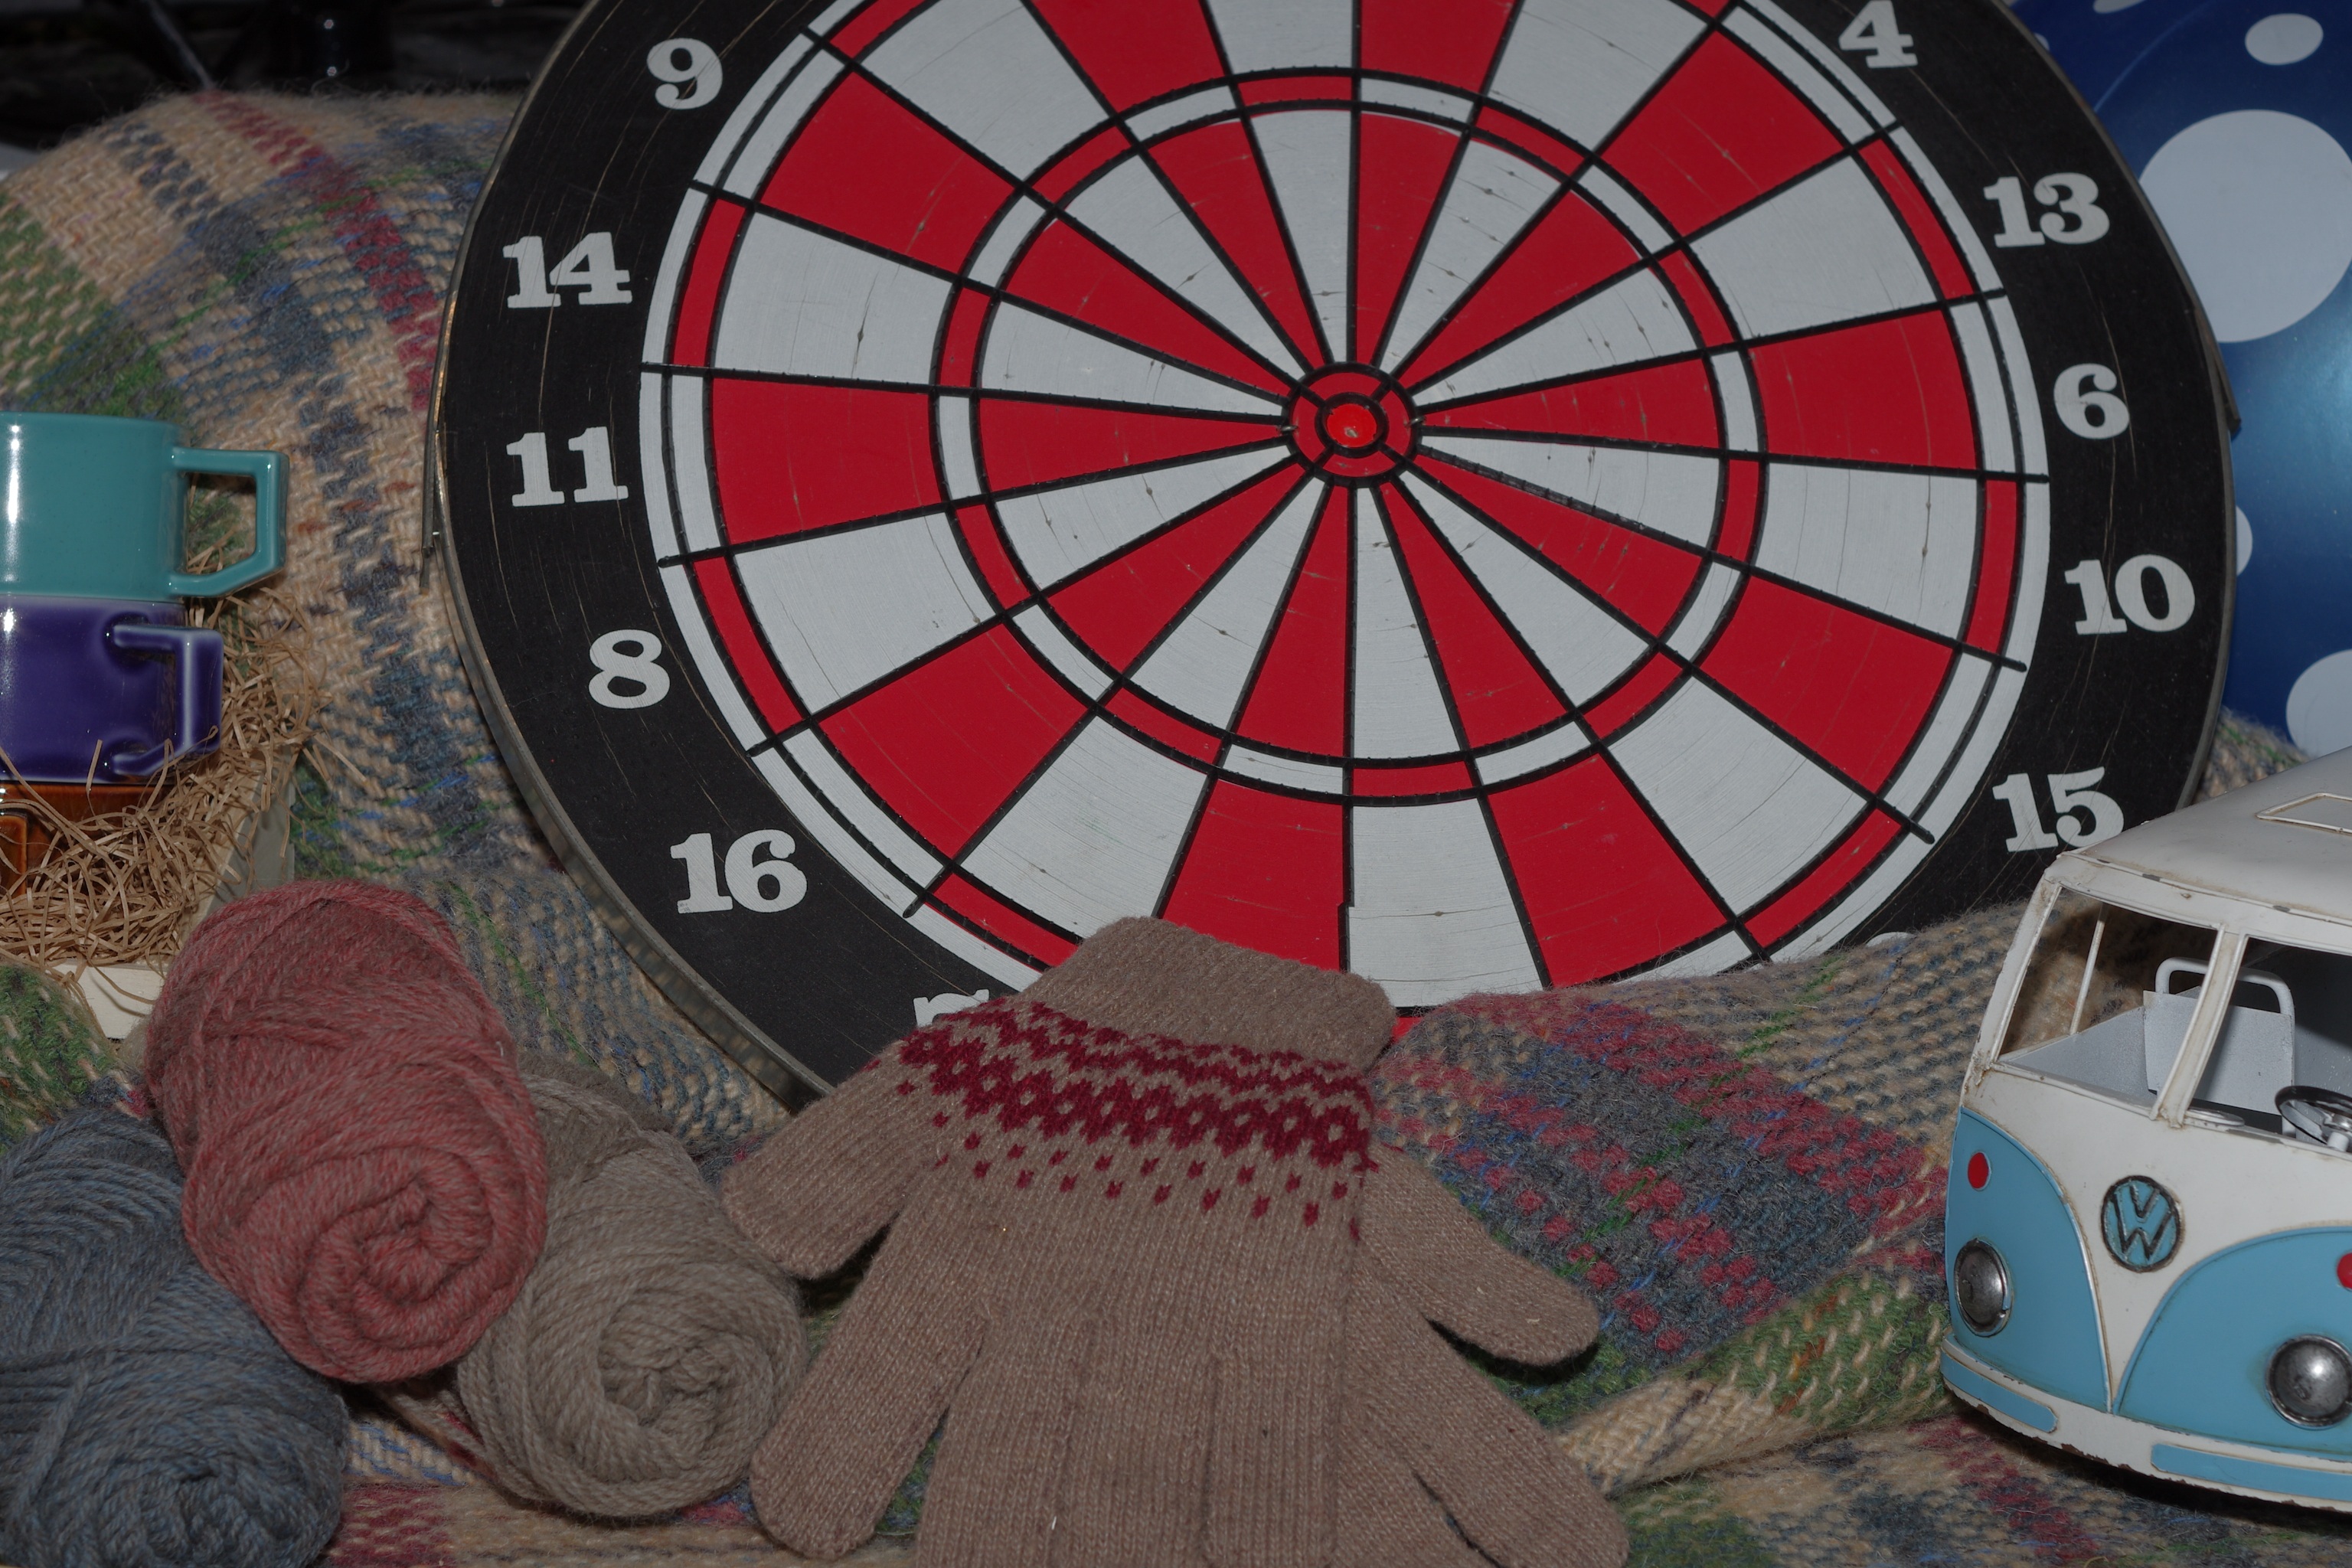
wheel, play, recreation, yarn, circle, sports, accessories, games, darts, gloves, objets d art, indoor games and sports